Chinese rubythroat

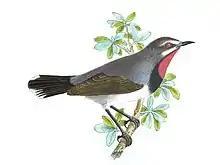
"Luscinia pectoralis tschebaiewi", a synonym of "Calliope tschebaiewi" in a 1877 illustration.

The first formal description of the Chinese rubythroat was by the Russian geographer Nikolay Przhevalsky in 1876. He introduced the current binomial name "Calliope tschebaiewi". The specific epithet "tschebaiewi" is in honour of the Cossack Pamfili Tschebaeiv who accompanied Przevalsky on his travels. The Chinese rubythroat was subsequently considered as a subspecies of the Himalayan rubythroat ("Calliope pectoralis"). The species complex was given the English name "white-tailed rubythroat" and placed in the genus "Luscinia". A large molecular phylogenetic study published in 2010 found that the "Luscinia" was not monophyletic. The genus was therefore split and several species including the white-tailed rubythroat were moved to the reinstated genus "Calliope". Another study published in 2016 compared the mitochondrial DNA, vocalization and morphology of several "Calliope pectoralis" subspecies. Based on their results the authors recommended that "C. p. tschebaiewi" be promoted to species rank with the English name Chinese rubythroat. At the same time the English name "white-tailed rubythroat" was changed to Himalayan rubythroat. The species is monotypic.